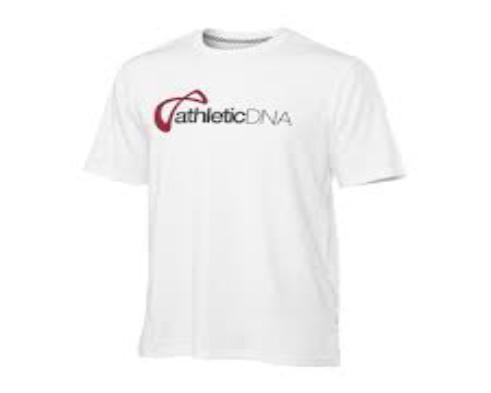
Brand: Athletic DNA
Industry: Clothes